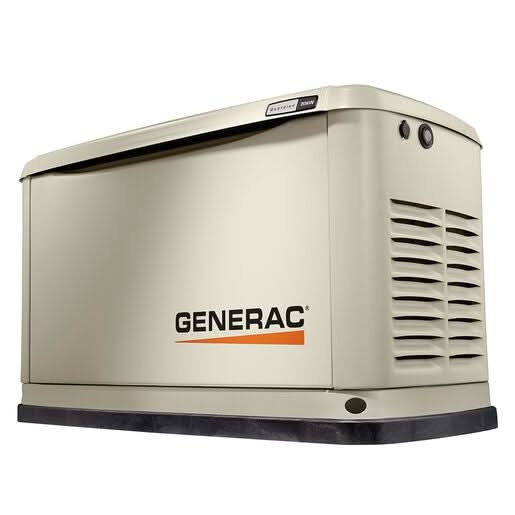
Generac 20/17kW 3‑Phase Air‑Cooled Standby Generator – Aluminum Enclosure
Generac's Guardian Series 3-Phase Air-Cooled Automatic Standby Generator is ideal for backing up your small business, these generators will keep your buiness protected 24/7 from the potential damages of a power outage. Features & Benefits: 5-Year Limited Warranty for automatic standby generators. True PowerTM Technology delivers best-in-class power quality with less than 5 percent total harmonic distortion for clean, smooth operation of sensitive electronics and appliances Generac generators are engineered in the USA. Built in the USA using domestic and foreign parts. Generac's G-Force Engine are purpose built, pressure-lubricated engine capable of handling the rigors of generator use, resulting in power that's more reliable and requires less routine maintenance than any other competitor. 24/7•365 Customer Support Team standing by all day, every day from our headquarters in Wisconsin to answer any questions you might have. Durable powder-coat finish helps make the sturdy, aluminum enclosure perfect for all weather conditions Smart, User-Friendly Controls Generac’s EvolutionTM Controller features a dual-line, multilingual LCD display allowing for easy monitoring of history, maintenance logs making it easier to manage your generator. Mobile Link™ Remote Monitoring allows you to monitor the status of your generator from anywhere in the world using a smartphone, tablet, or PC. Easily access information, such as the current operating status and the generator’s maintenance schedule. Connect your account to your authorized service dealer for fast, friendly and convenient assistance. (Sold Separately). Specs WiFi Factory Installed YES Kilowatts 20 Fuel Type NG/LPV Voltage 120/208 Rated AC Frequency 60 Phase 3 Brand Generac Document Library Spec Sheet Shipping Information FREE & FAST SHIPPING SAVE Hundreds Today with Free Shipping on All Orders. We Ship to ALL 48 Lower States (We do not ship to Puerto Rico, Hawaii, Alaska) Lead Time - 3-7 Business Days Depending on Product - Once You Place an Order, We immediately begin processing, the order request is sent to our warehouse and is prepared for pickup, it then usually takes around 3-7 business days to be picked up for transit. Transit Time - Transit Time can vary depending on the distance between your location and the warehouse but you can expect the item to arrive between 3-8 business days after pickup. Our Shipping Partners: FedEx, UPS, Freight Club (among others) We partner with the most reliable freight companies in the USA to ensure your order arrives safe and in a timely manner. Your Item will ship from warehouses all across the United States to ensure fast and efficient delivery times for our customers. If there are any delays regarding your product shipment, we will let you know in advance. Order Confirmation: As soon as you place your order, you will receive an order confirmation e-mail. (please allow a few hours for this to come through in some cases) This means that we have received your order in our system and pre-authorized your credit card for the purchase. As soon as we receive your order, we automatically reach out to our suppliers to confirm that it is in stock and available for immediate shipment. If your item is on backorder or unavailable, we will void the pre-authorization and reach out to you via e-mail. If your item(s) are available for immediate shipment (within 5 business days), we will process the charges and submit the order for shipment. Order Shipment: If your order is in stock and we process the charges to your credit card, it will ship within five business days from the date of your order. We will send you tracking information within 24 hours of your order leaving the warehouse to the e-mail address you provided when checking out. If you do not receive tracking information from us within six business days of your order, feel free to follow up with us at sales@buildthepower.com No Shipping outside the USA. (Some exceptions apply - if the website permits you to check out and enter your shipping address, you will receive your order. Some products in particular are available in Canada). Shipping Options Our base "Curb-side" Pickup shipping is always completely free ! This option usually takes between 5-15 days to arrive at your doorstep, after you have submitted your order. Threshold Shipping: This involves the item being brought onto your porch, or into a sheltered/garage area. Double-Check Your Address To ensure that your package is properly delivered and that you receive your package within the time frames we advertise, please make sure that your address is correctly entered and includes all relevant and/or required information. The use of correct abbreviations, street numbers, building or apartment numbers, and route information (if applicable) is critical for ensuring timely delivery. We do not take responsibility for lost, misplaced, or incorrectly delivered shipments if the address information provided is incorrect or incorrectly entered at the time of purchase . Damages Please inspect the packaging of your item(s) when they arrive, if you notice any damage, you should make note of it when signing for delivery. If your item(s) do arrived damaged please send photos of damage, box and SKU, along with a brief description of the damage to sales@ buildthepower .com and we will process an insurance claim on your behalf. Photos and videos must be sent for freight damage within 24 hours of arrival or the freight damage claim will not be valid. Any punctures, or visible signs of exterior damage must be reported within 24 hours. Return Information We have a 30-day return policy, which means you have 30 days after receiving your item to request a return. Should you decide to cancel your order prior to its shipment, a 3% deduction will be applied to cover platform fee expenses from the total paid amount. To be eligible for a return, your item must be in the same condition that you received it, unworn or unused, with tags, and in its original packaging. You’ll also need the receipt or proof of purchase. Items that are not in this condition will not be accepted. To start a return, you can contact us at sales@ buildthepower .com If your return is accepted, we'll send you a return shipping label, as well as instructions on how and where to send your package. Items sent back to us without first requesting a return will not be accepted. Returns for reasons other than damaged items will require a 15-25% re-stocking fee, this depends on the size and freight cost of the item to ship back, we sell large items and shipping can be costly. Returns/Cancellations after the item has shipped will also incur a 15-25% fee charged to you, as freight costs can be high for our products. If your return is outside of the 30 day return period, your item will not be accepted. You can always contact us for any return questions at sales@ buildthepower .com . Damages and issues Please inspect your order upon reception and contact us immediately if the item is defective, damaged or if you receive the wrong item so that we can evaluate the issue and make it right. Items that are damaged must be communicated to us within 24 hours of receiving the item. Please note that if items have been taken out of the packaging and/or installed, returns may be voided depending on the manufacturer. Some of our manufacturers do not accept returns for specific items, this must be considered when purchasing. Exchanges The fastest way to ensure you get what you want is to return the item you have, and once the return is accepted, make a separate purchase for the new item. Refunds We will notify you once we’ve received and inspected your return, and let you know if the refund was approved or not. If approved, you’ll be automatically refunded on your original payment method. Please remember it can take some time for your bank or credit card company to process and post the refund too. Contact Information You can contact us using the methods below. US Customer Support Number: +1 507 636 3614 Email: sales@ buildthepower .com
Brand: Generac
Category: Hardware > Power & Electrical Supplies > Generators > Standby Generators